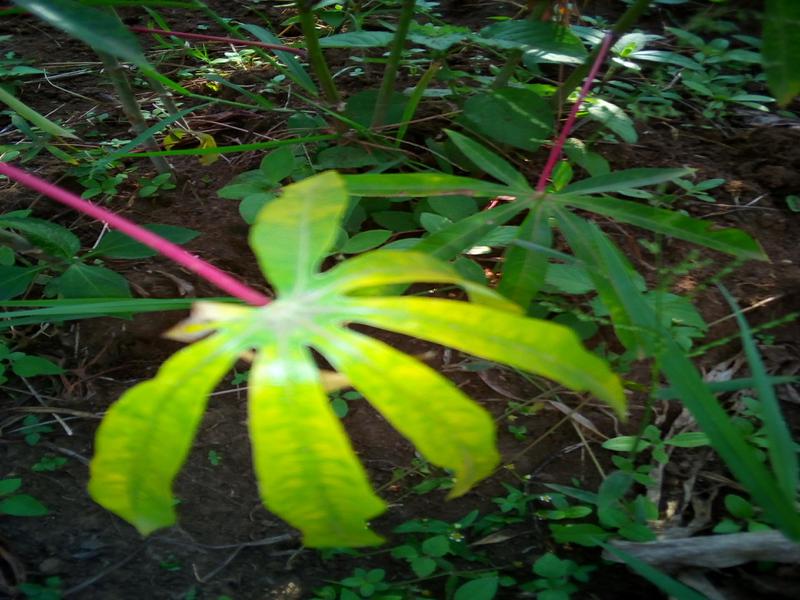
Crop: cassava
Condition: brown_streak_disease